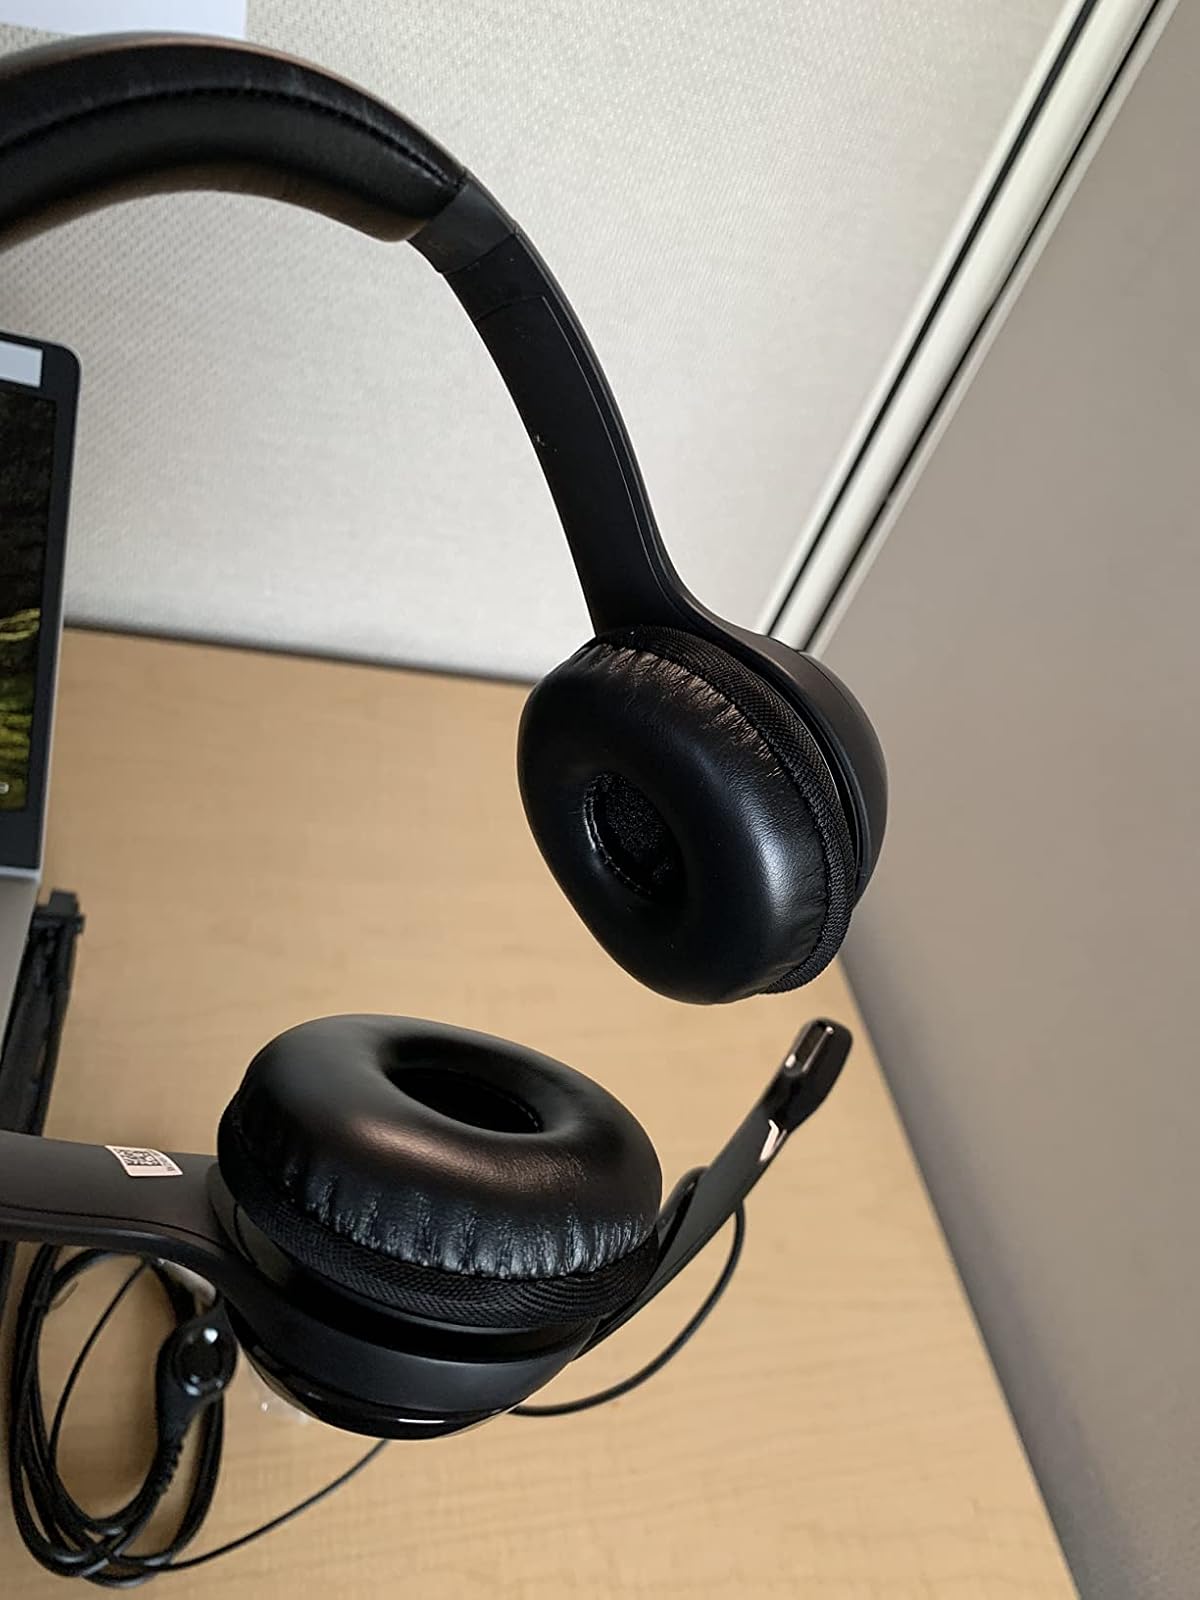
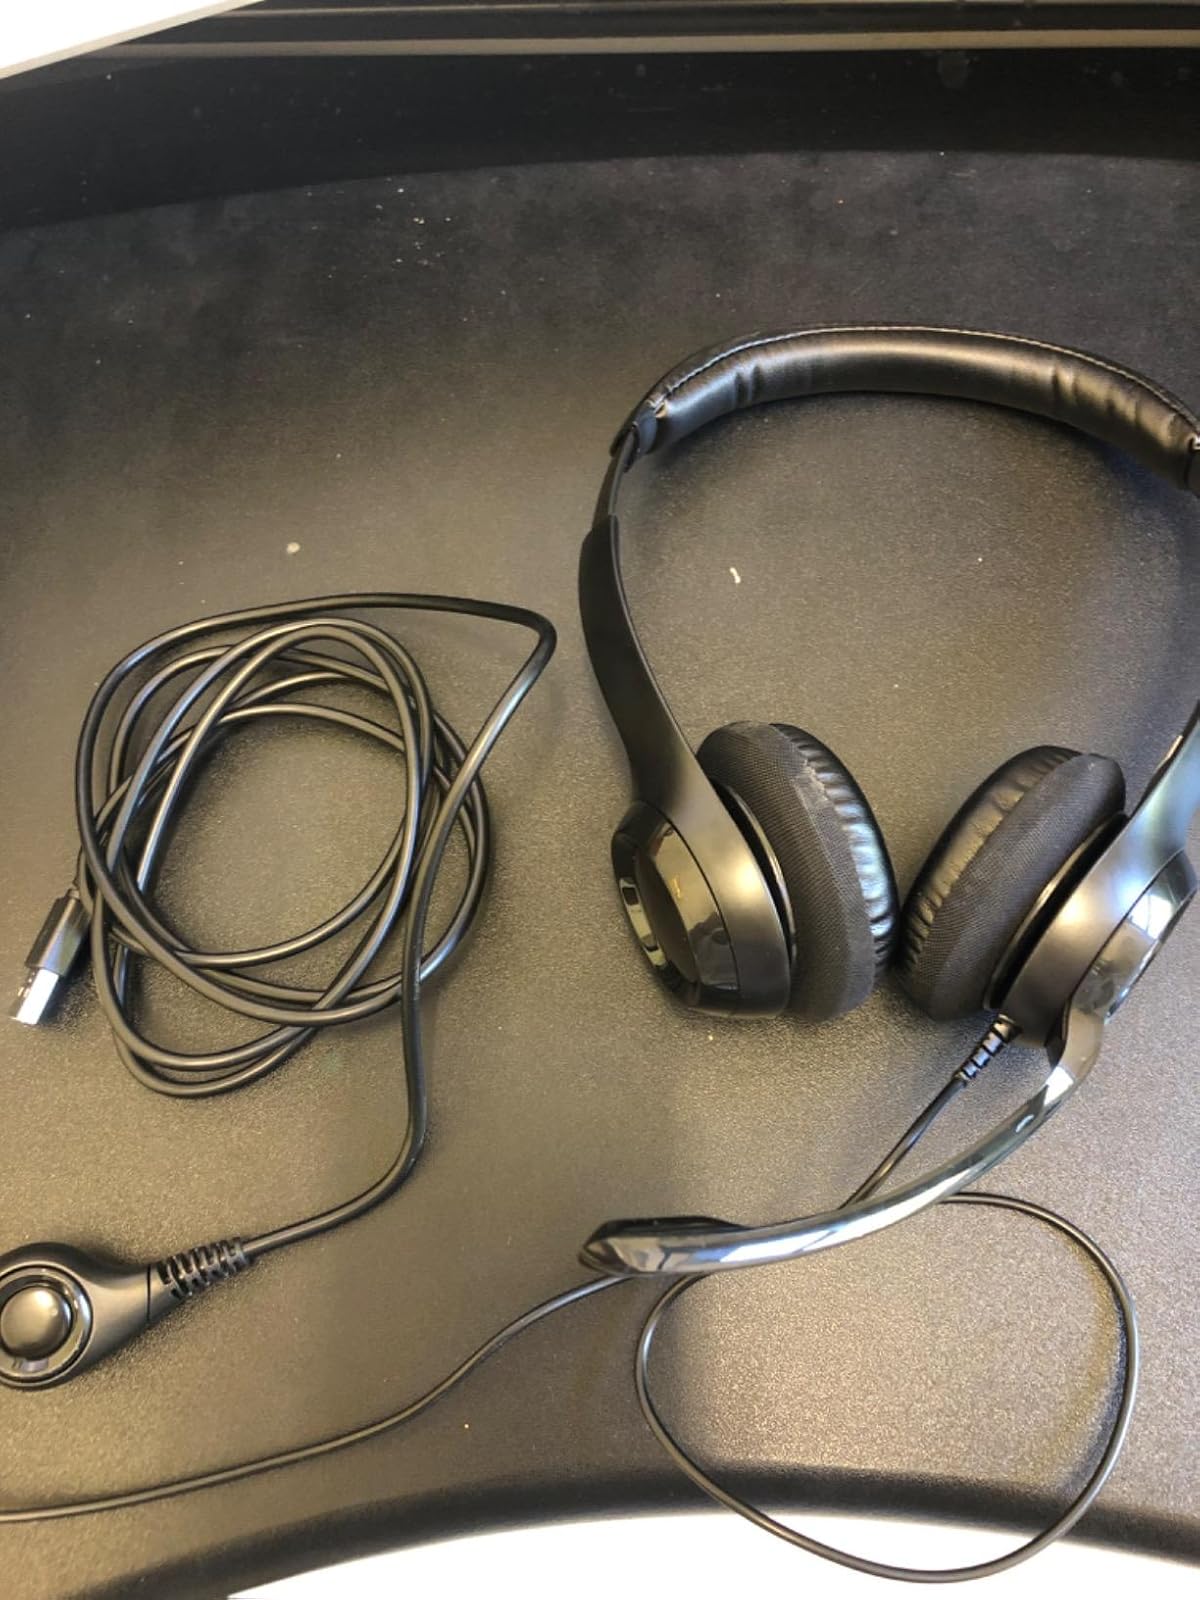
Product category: headphones
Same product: yes